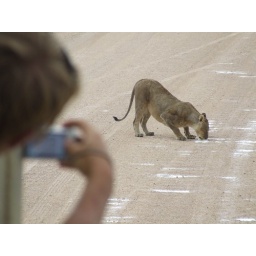
A lion drinking off a puddle in the road behind our truck.jpg